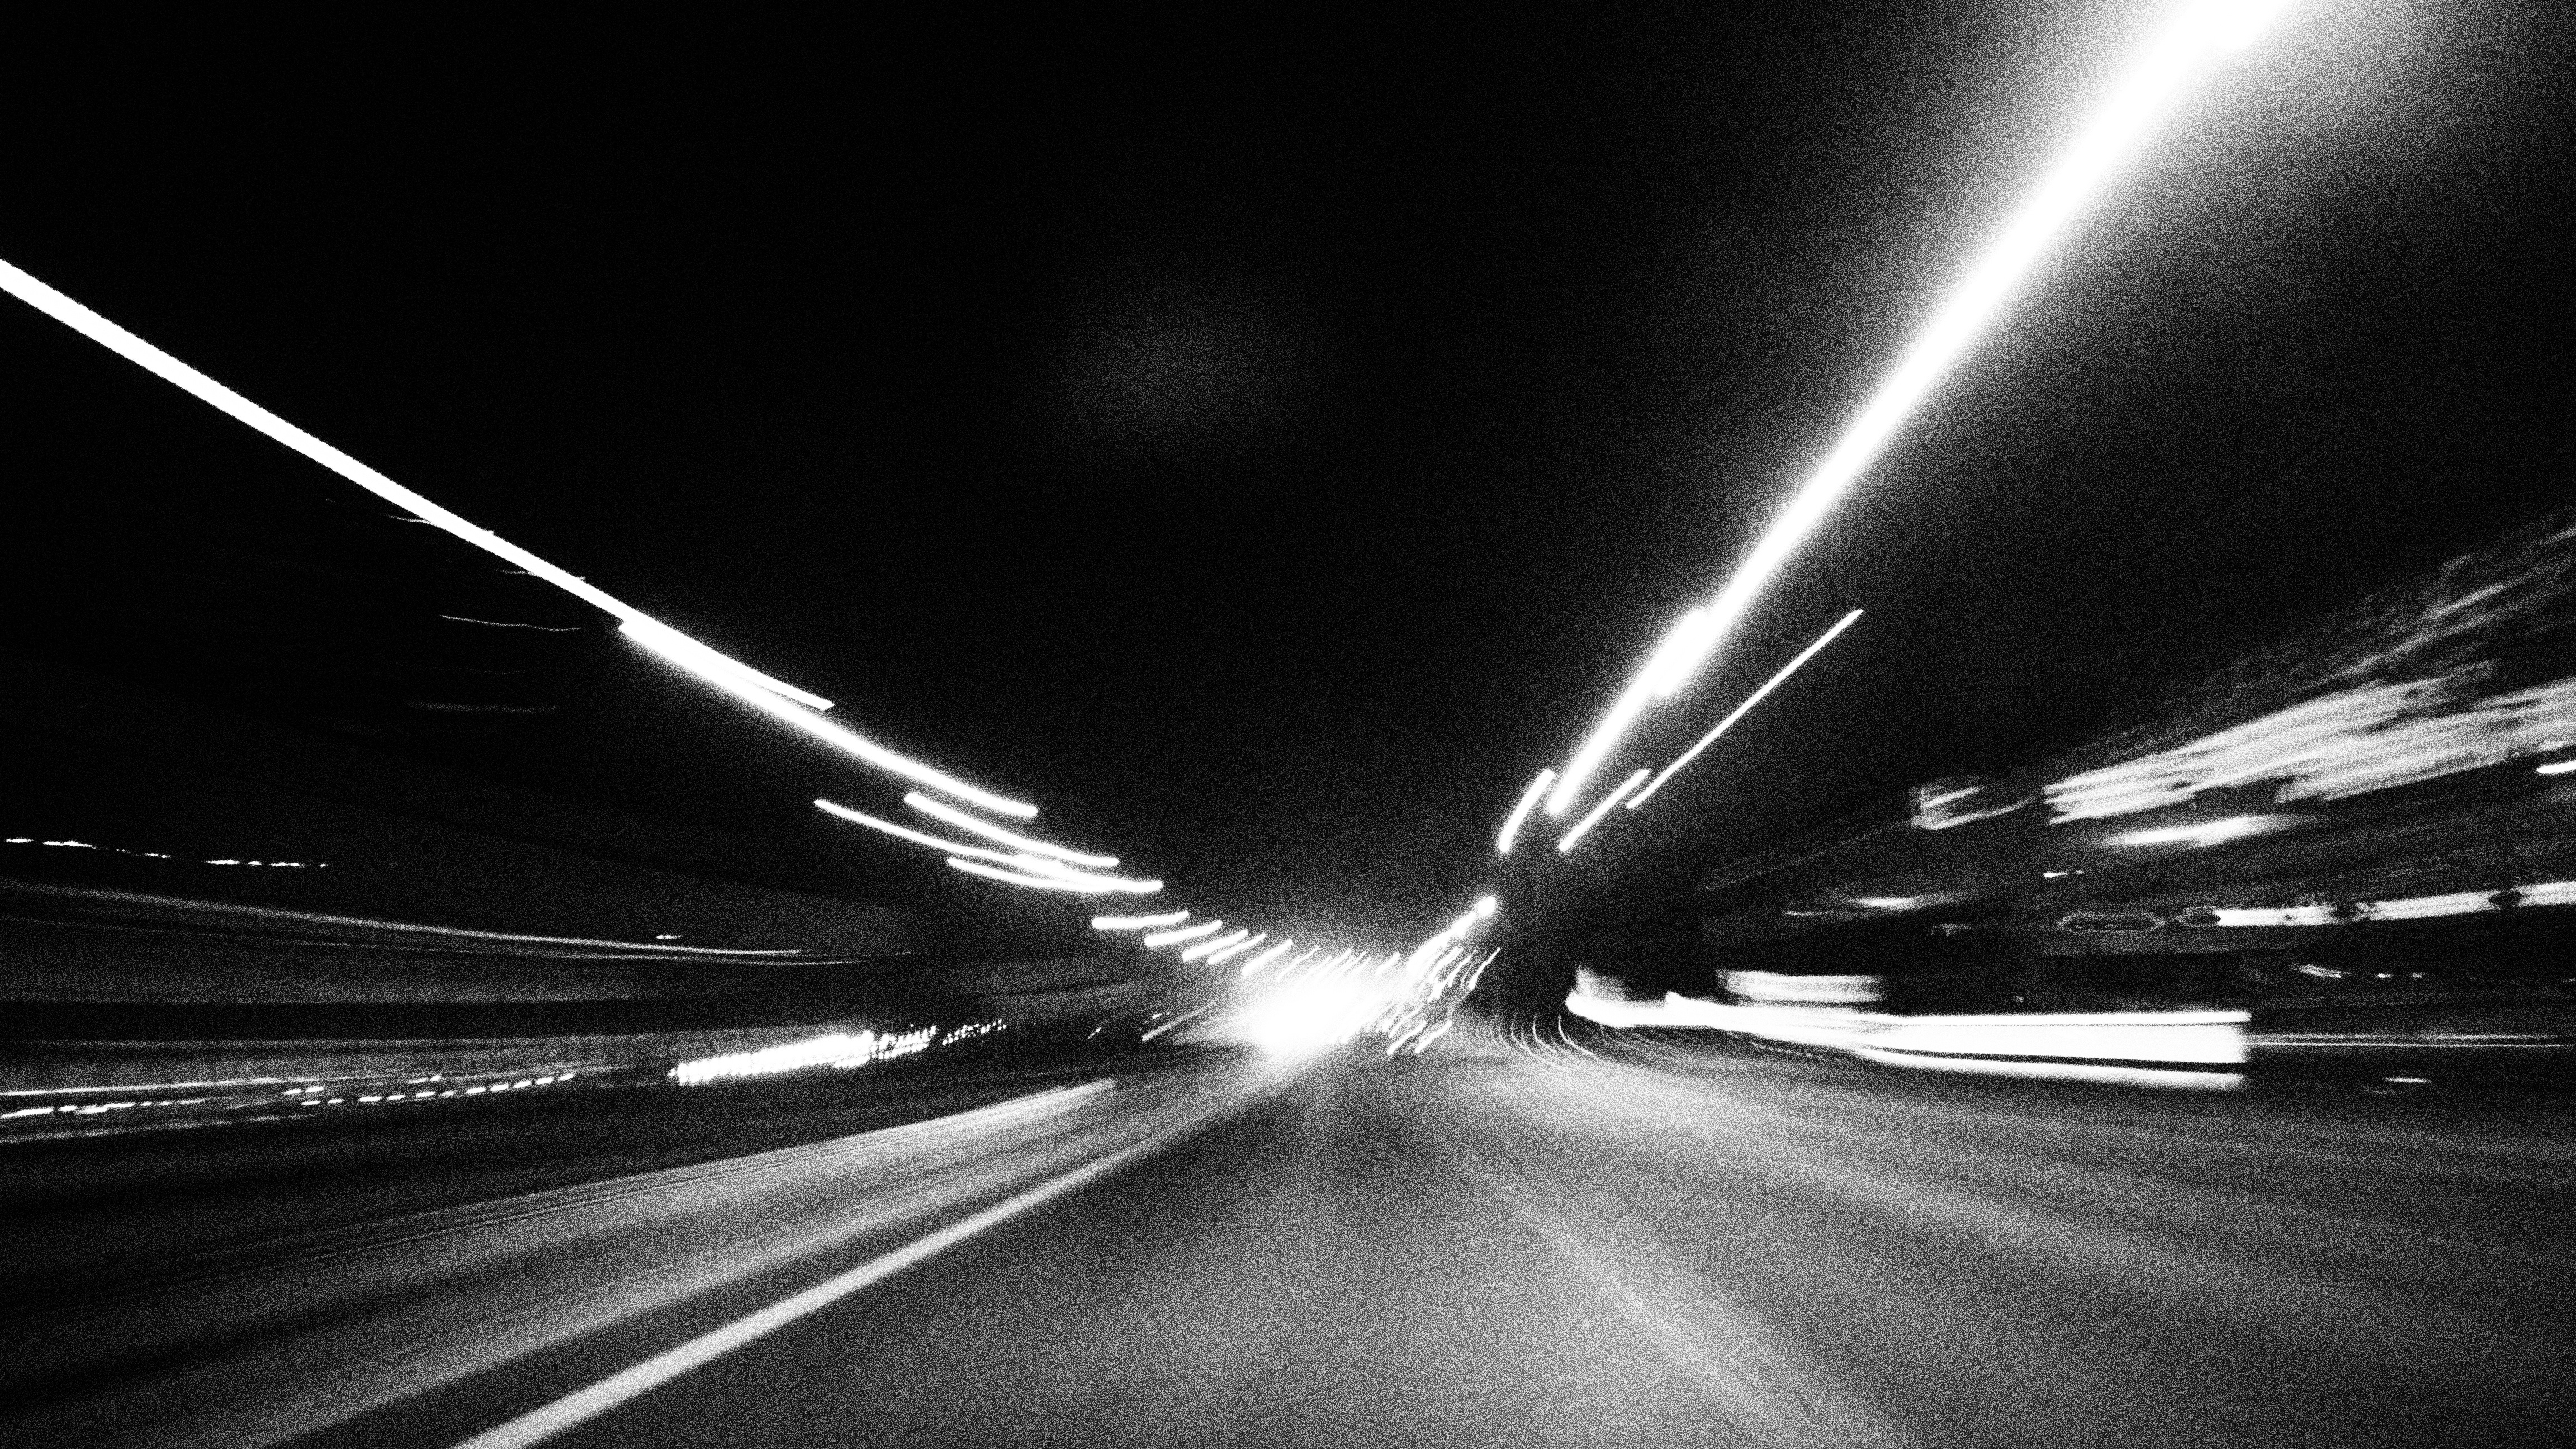
light, black and white, white, night, photography, tunnel, line, darkness, black, monochrome, infrastructure, shape, monochrome photography